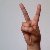
The image shows a hand gesture representing the letter 'V' in Indian Sign Language.